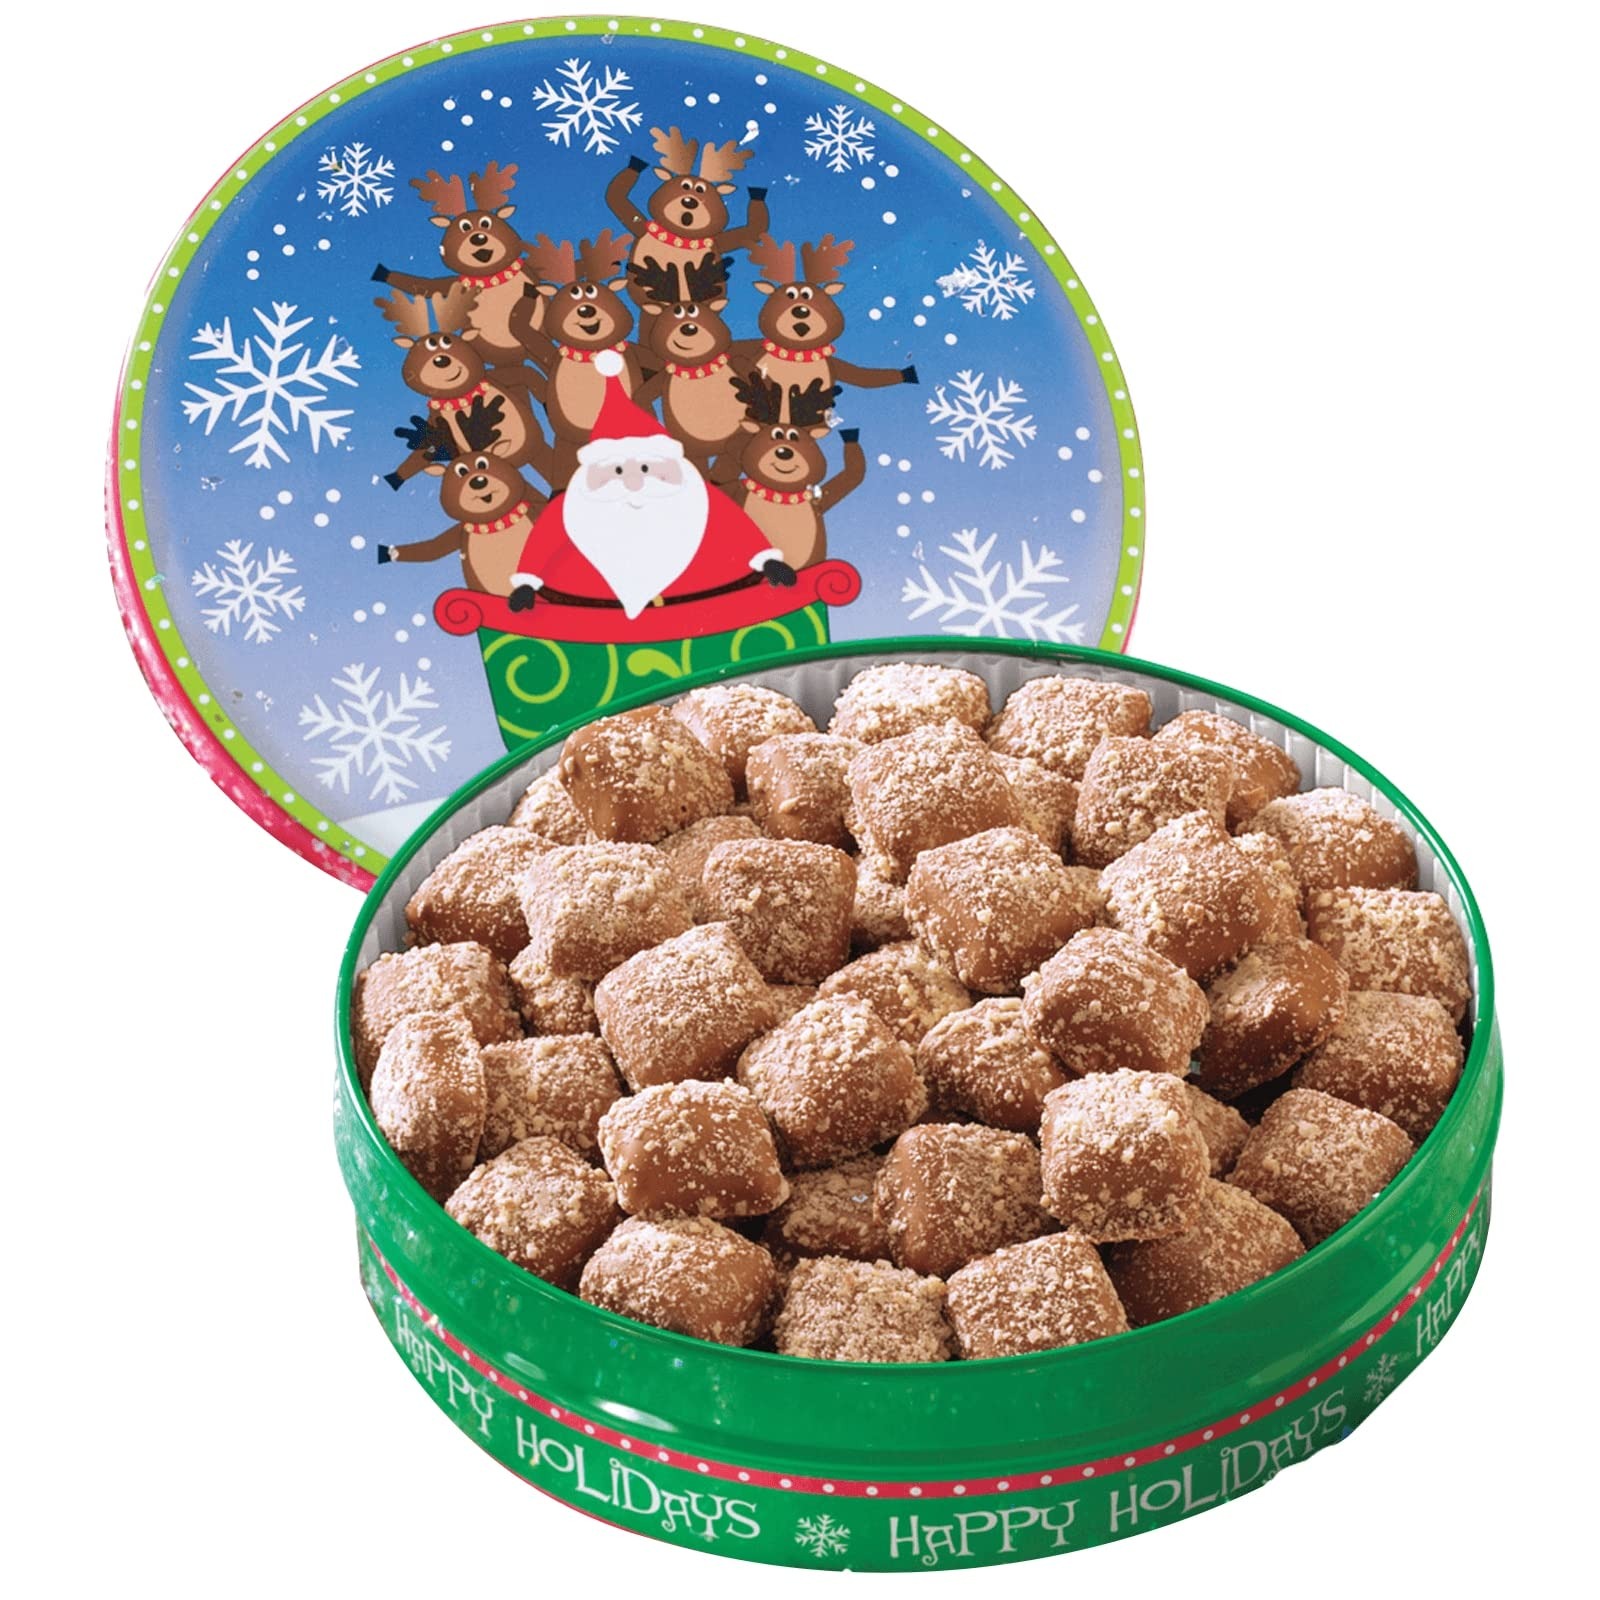
Item Name: The Swiss Colony Mini Butter Toffee - Crispy and Tender Toffee Milk Chocolate Covered with Almonds
Bullet Point 1: Toffee Delight - Enjoy our crispy-tender Toffee, made with sweet cream butter and loaded with crunchy almonds for a delightful snack.
Bullet Point 2: Chocolate Covered - Indulge in our Toffee, generously covered with Milk Chocolate and dusted with crushed almonds for a rich candy experience.
Bullet Point 3: Festive Gift Tin - This scrumptious toffee comes nestled in our festive tin, making it an ideal holiday gift.
Bullet Point 4: Customer Favorite Gift - The Swiss Colony Mini Butter Toffee is an all-time customer favorite and a delightful blend of tradition and taste. Share the joy and sweetness of the season with this irresistible gift tin, making every moment a special occasion.
Bullet Point 5: Generous Treat - With a net weight of 1 pound 1 ounce, this tin of toffee is a great treat for the whole family to enjoy.
Product Description: Indulge in the irresistible charm of our Swiss Colony Mini Butter Toffee, a delightful blend of tradition and taste that redefines the art of snacking. Expertly crafted with meticulous attention to detail, this toffee is a symphony of flavors and textures that will leave your taste buds yearning for more. Made with real Wisconsin butter, it boasts a unique and creamy richness that sets it apart from any other toffee you've ever tried. Each bite of our toffee is a toffee delight, as it's generously loaded with crunchy almonds, creating a perfect balance of crispy and tender. But the indulgence does not stop there-our toffee is further elevated with a decadent coating of creamy Milk Chocolate and a delicate dusting of crushed almonds, creating an exquisite candy experience that is simply irresistible. Packaged in a festive gift tin, this Mini Butter Toffee is not just a treat; it's an ideal holiday gift.</br> </br> Whether you're sharing it with loved ones or savoring it with your family, this scrumptious toffee is designed to spread joy and sweetness throughout the holiday season. It's no wonder that it's a beloved customer favorite, cherished by all who have had the privilege of tasting its deliciousness. With a generous net weight of 1 pound 1 ounce, this tin of toffee is a perfect treat for the whole family to enjoy, ensuring there's enough to go around. Elevate your snacking experience with the Swiss Colony Mini Butter Toffee, a true holiday classic that brings tradition and taste together in every mouthwatering bite. Experience the magic and make this holiday season one to remember with the ultimate gourmet treat.
Value: 17.0
Unit: Ounce

Price: 32.99